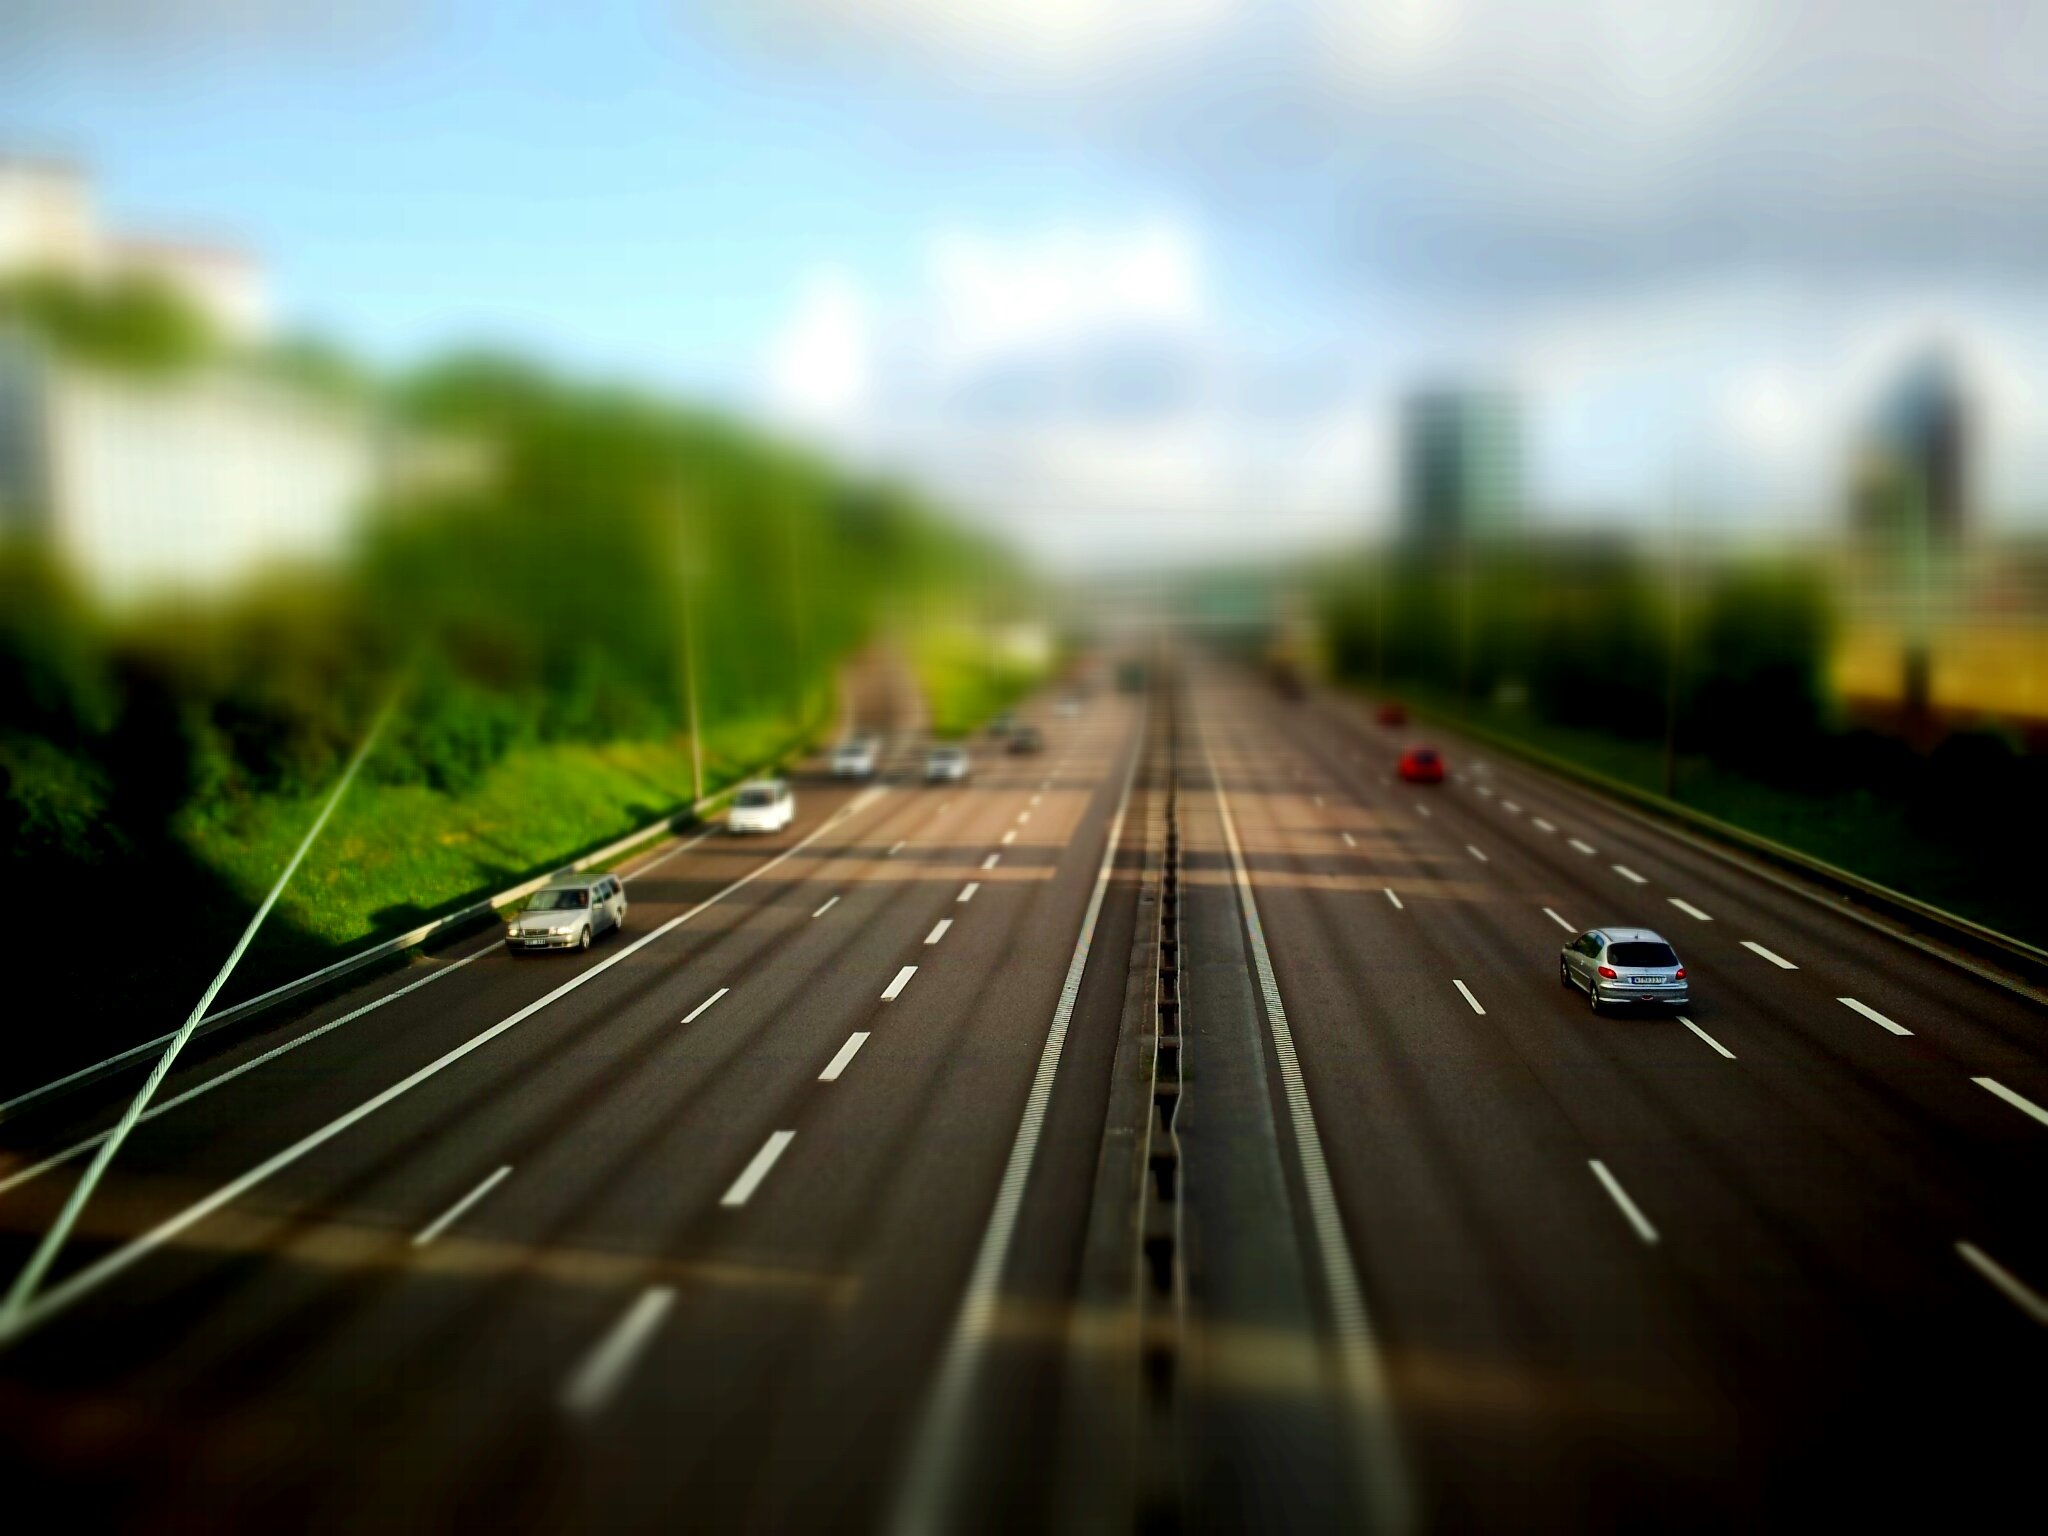
track, road, bridge, car, highway, driving, freeway, line, lane, infrastructure, cars, sweden, gothenburg, tilt shift, nonbuilding structure